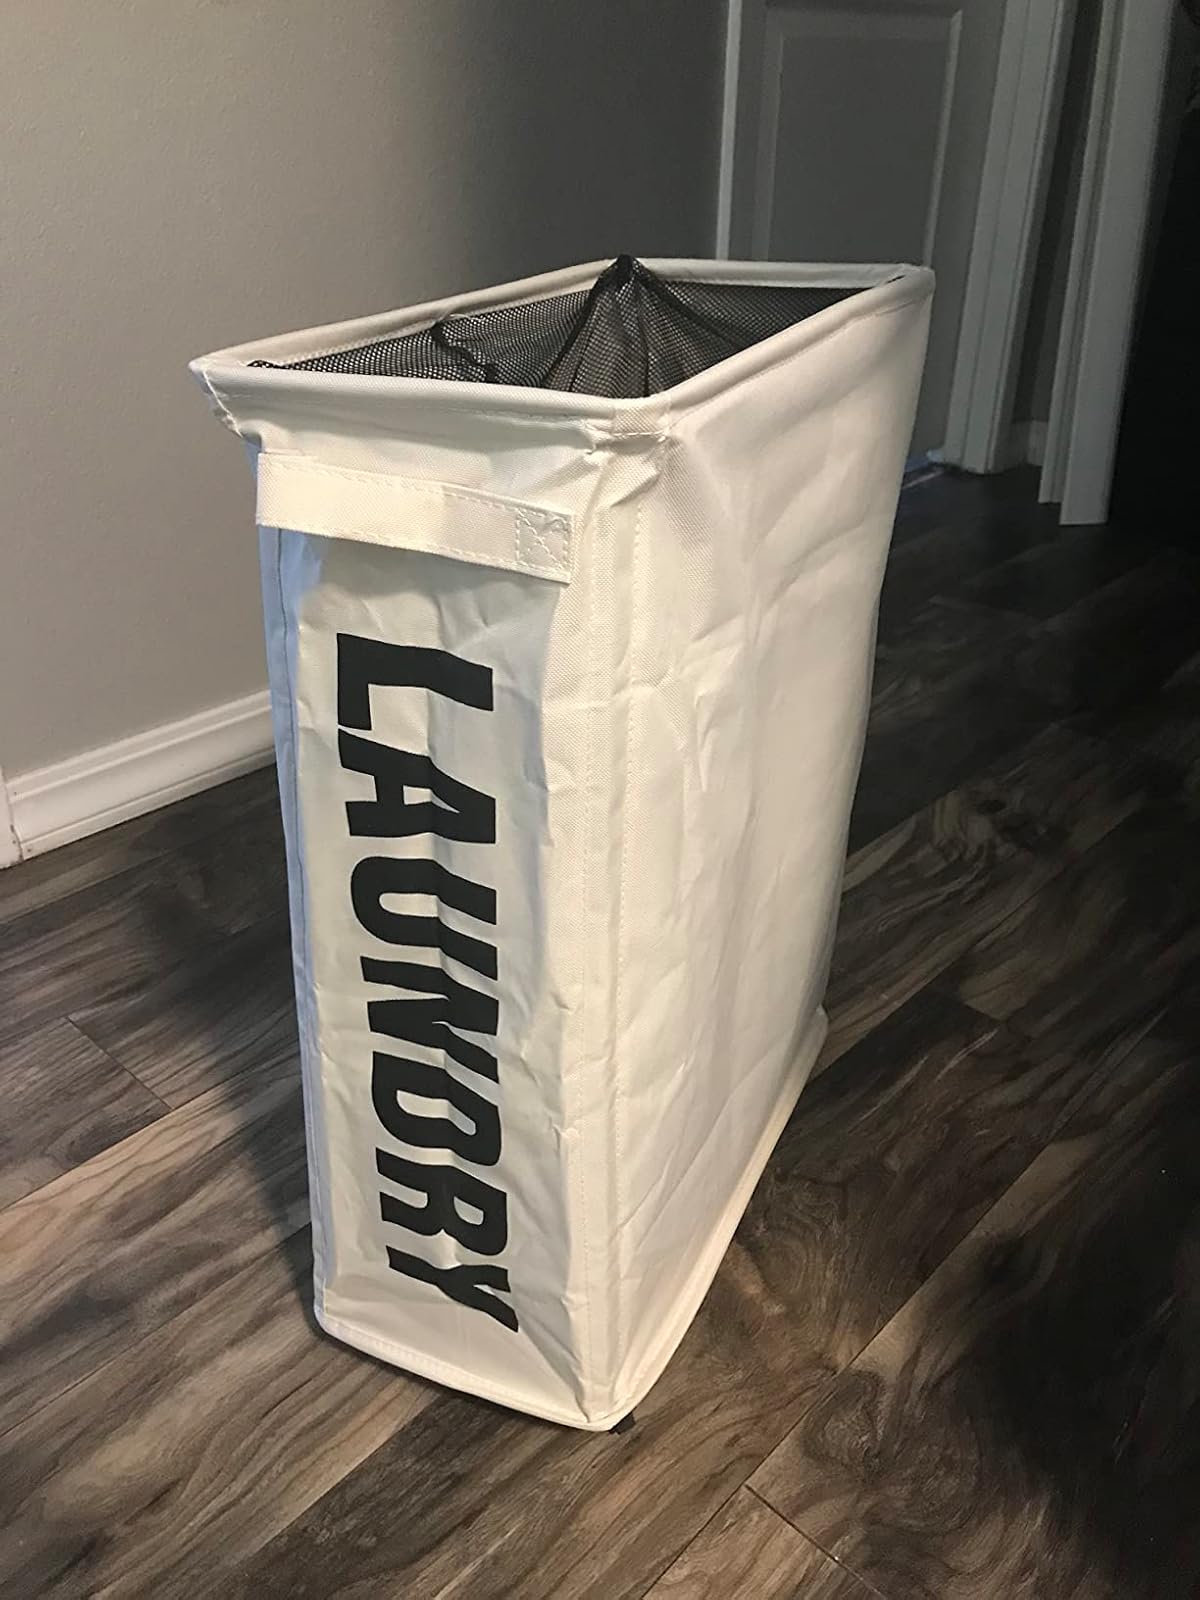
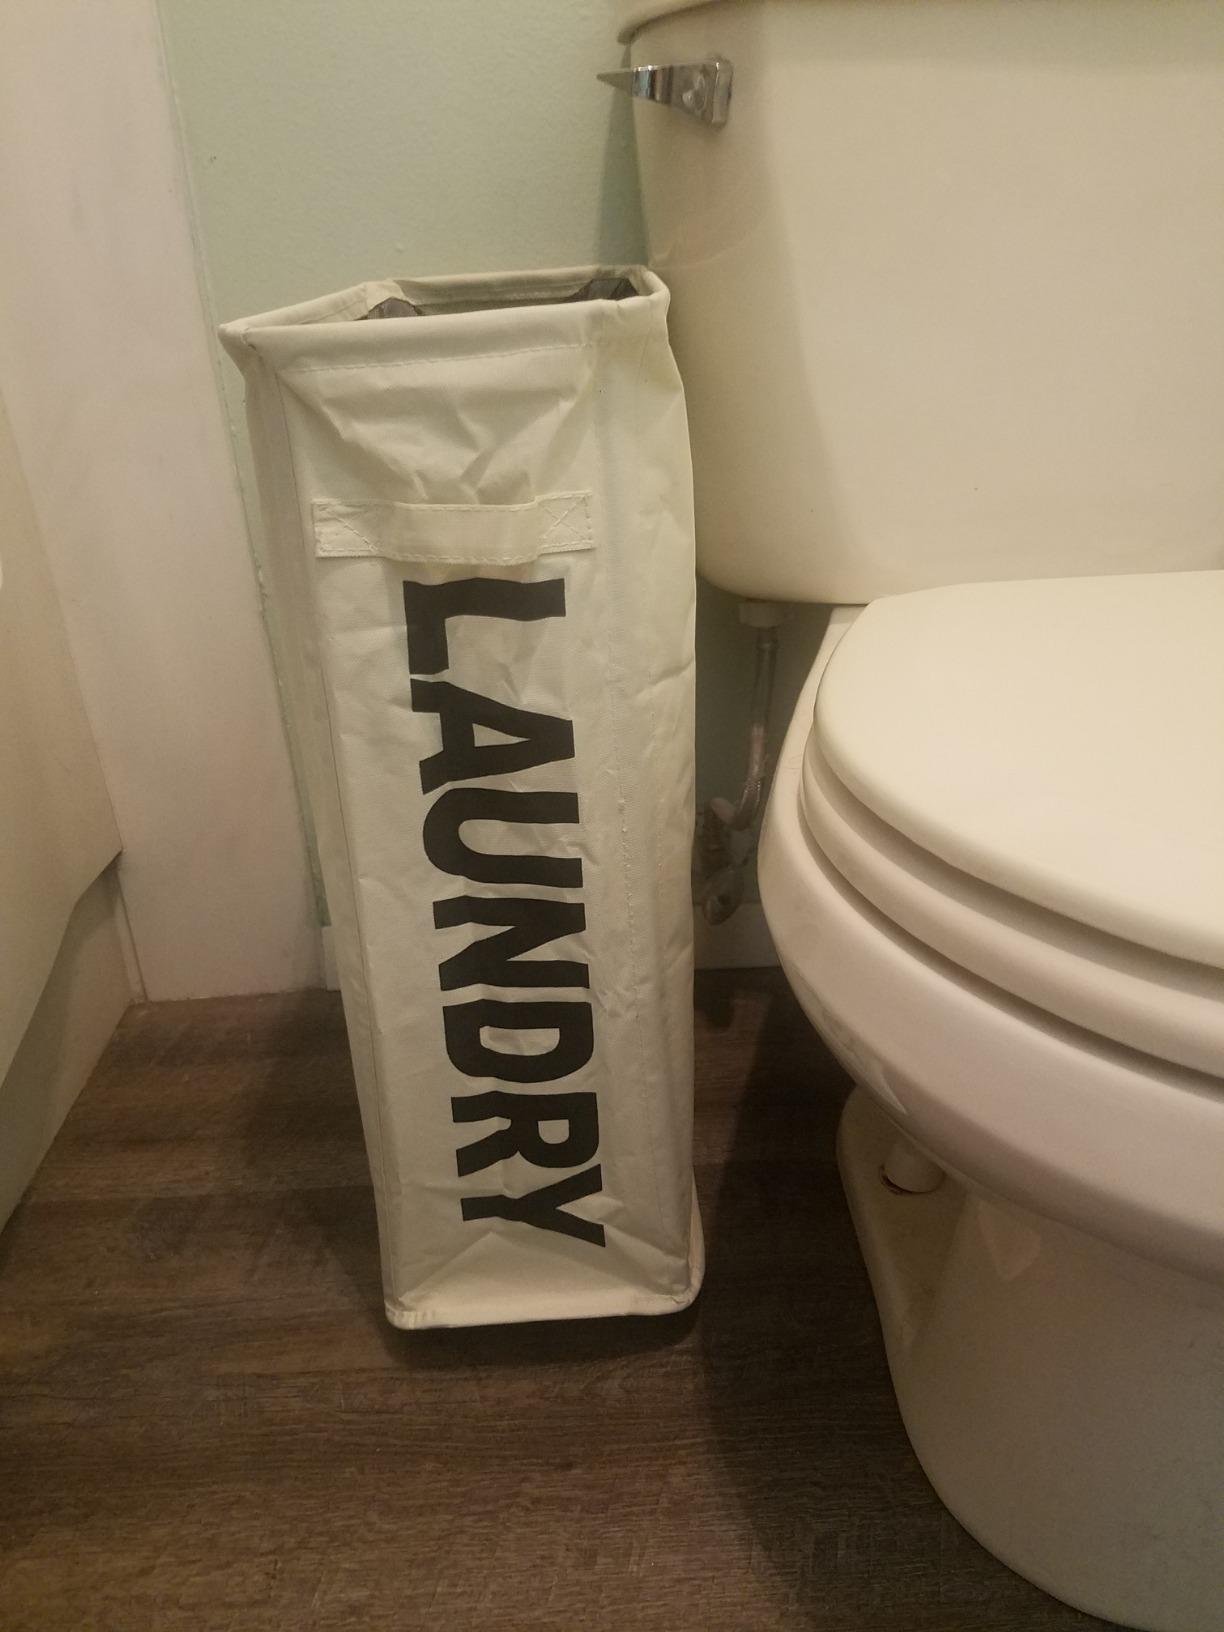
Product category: items_hamper
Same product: yes